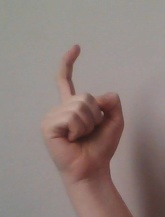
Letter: ra